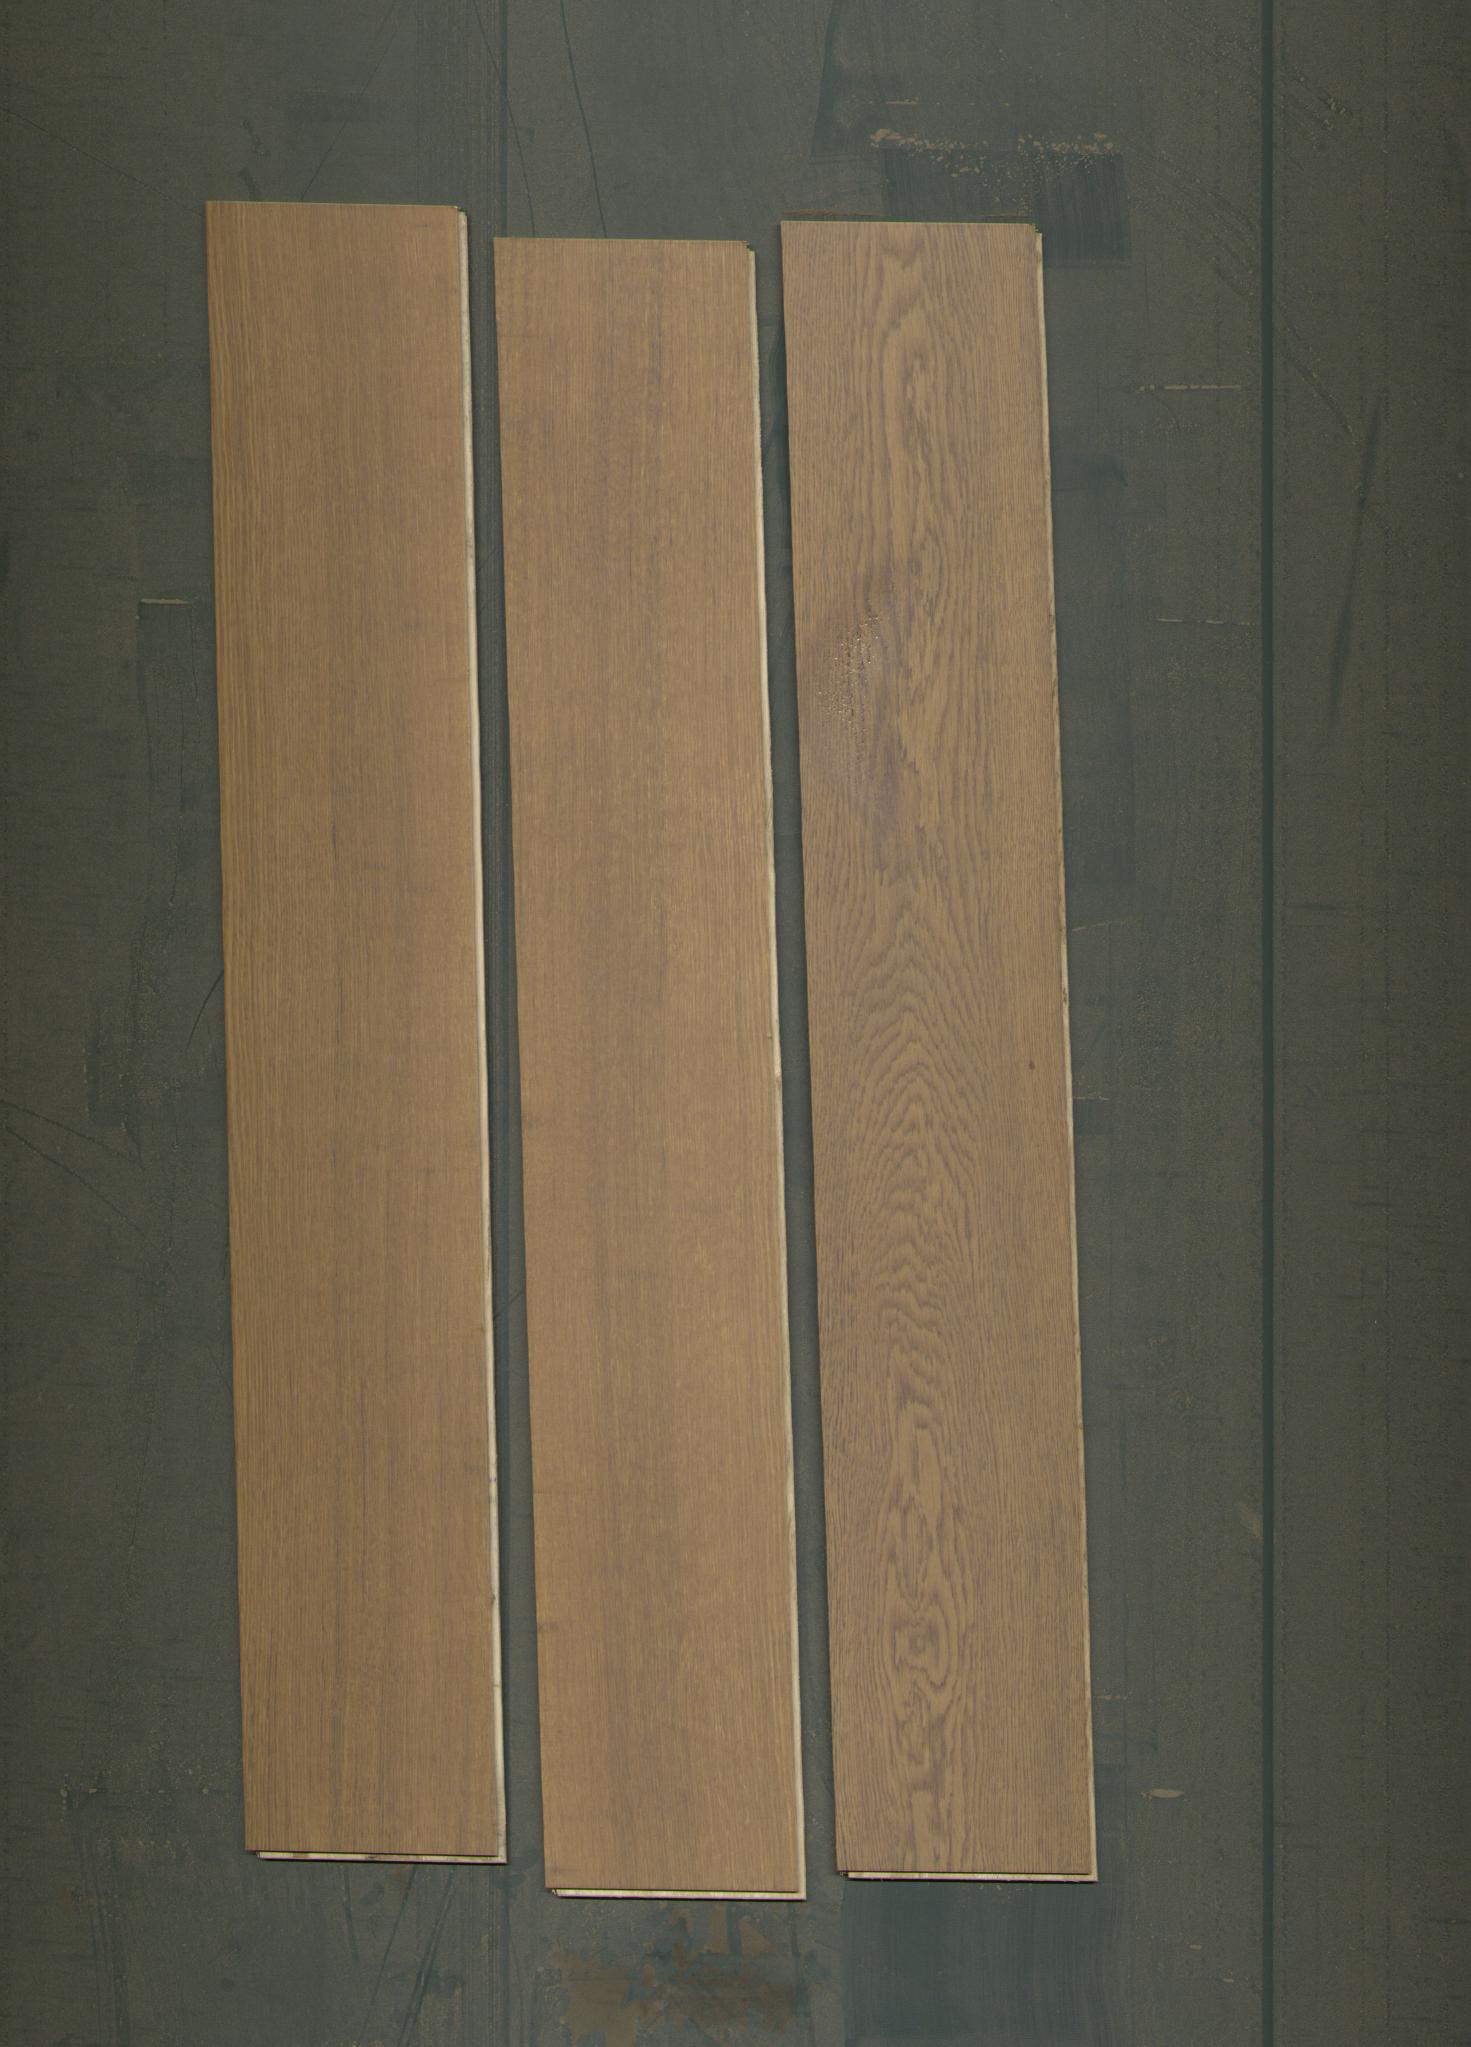
Label: mixers